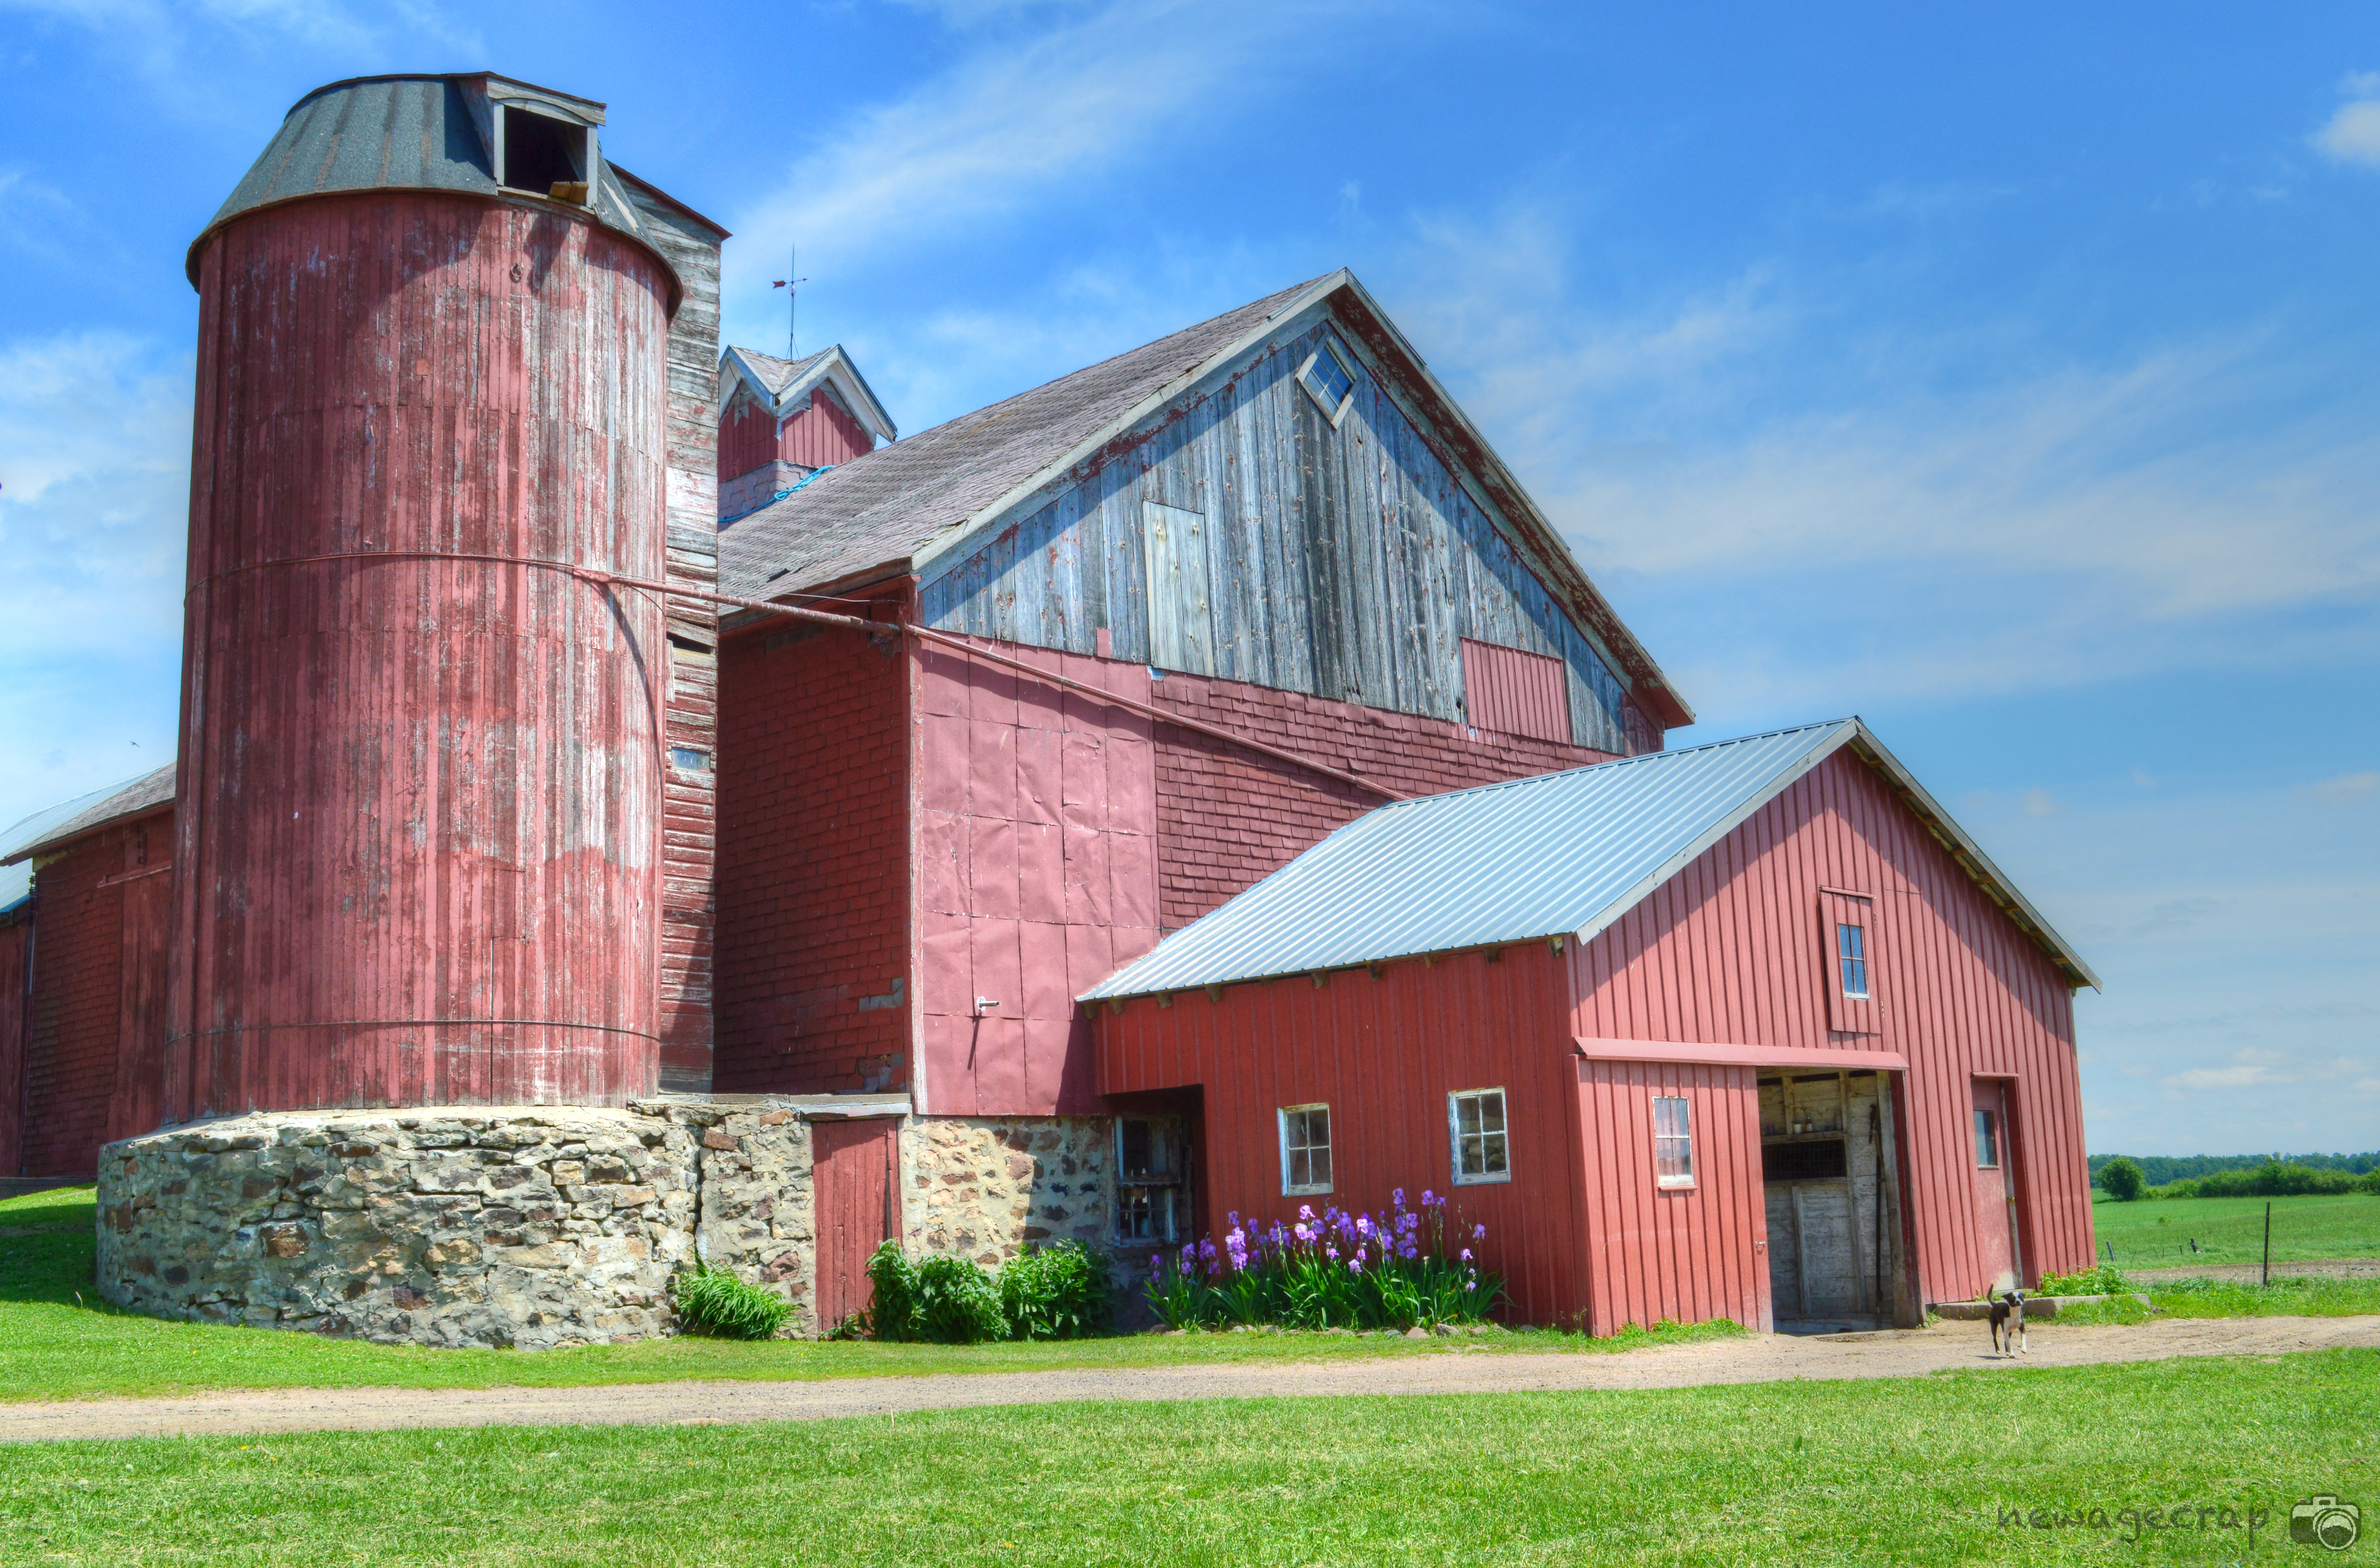
rural, scenic, cool image, cool photo, i, clarkcounty, nikond3200, centralwisconsin, newagecrapphotography, wisconsinbarn, wisconsinbarns, wisconsinfarm, scenicfarm, rusticwisconsin, ruralwisconsin, farmscenes, wisconsin, clarkcountywisconsin, amishbarn, amishfarmer, woodensilo, amishcommunity, yorkwisconsin